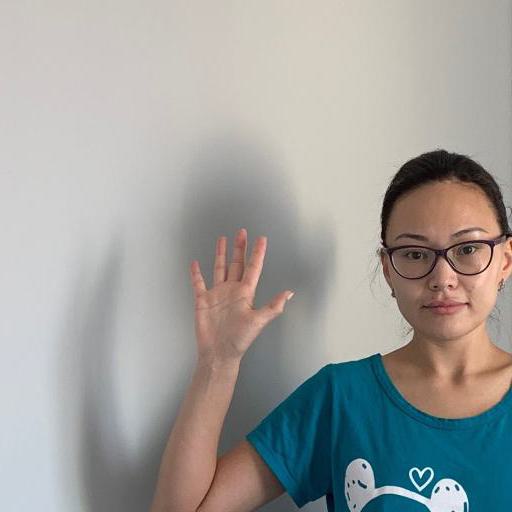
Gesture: palm